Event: Nepal Earthquake
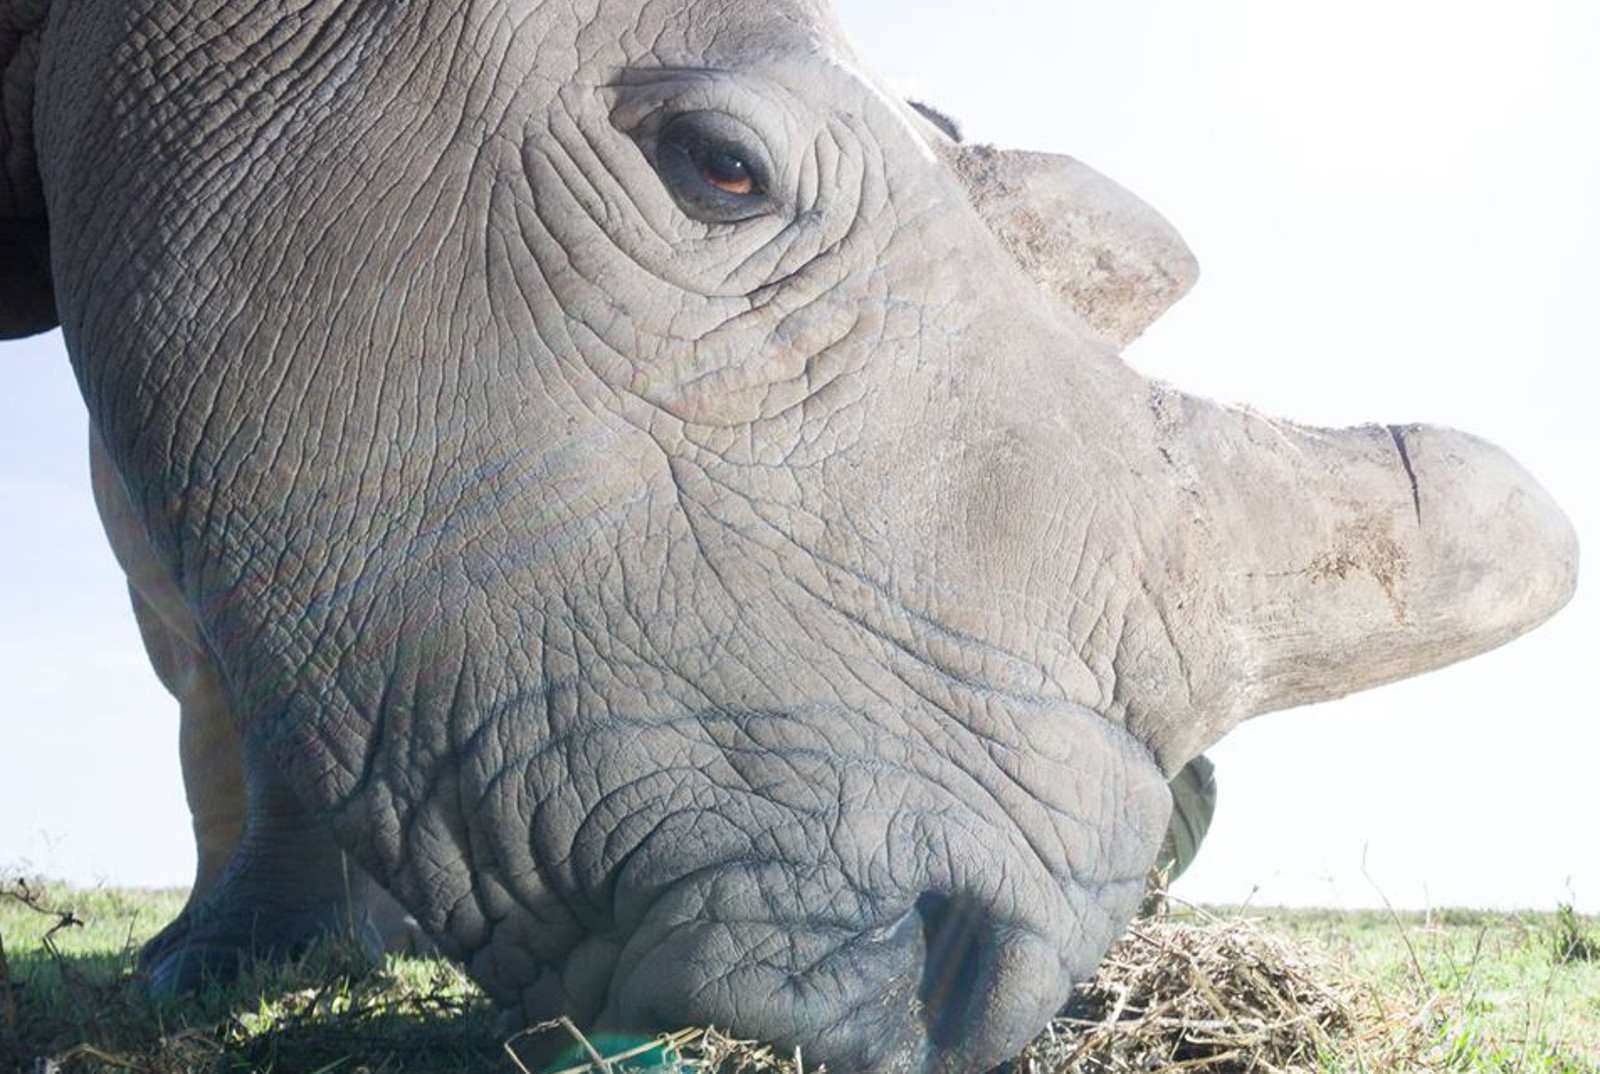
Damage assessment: no_damage